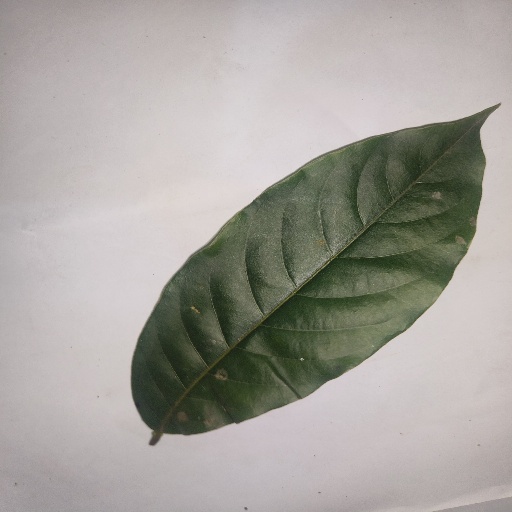
Species: HariTaki
Leaf condition: Healthy Leaf